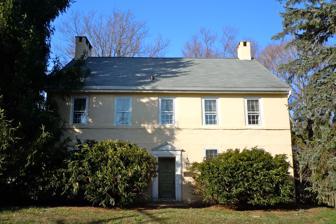
Building: White Horse Tavern (Coatesville, Pennsylvania)
Country: United States of America
Year built: 1816
United States historic place White Horse Tavern U.S. National Register of Historic Places White Horse Tavern, March 2011 Show map of Pennsylvania Show map of the United States Location Strasburg Road near Coatesville, East Fallowfield Township, Pennsylvania Coordinates 39°57′2″N 75°49′11″W / 39.95056°N 75.81972°W / 39.95056; -75.81972 Area 0.8 acres (0.32 ha) Built 1816 Architectural style Federal MPS Strasburg Road TR;East Fallowfield Township MRA NRHP reference No. 85002397 Added to NRHP September 18, 1985 White Horse Tavern is a historic inn and tavern located in East Fallowfield Township , Chester County, Pennsylvania , United States. It was built in 1816, and is a two-story, five-bay, stuccoed stone building with a gable roof in the Federal style. It features a formal pedimented entrance. The tavern was built for Robert Young, who also built the Robert Young House located across the intersection. It was added to the National Register of Historic Places in 1985. References